Democratic transition

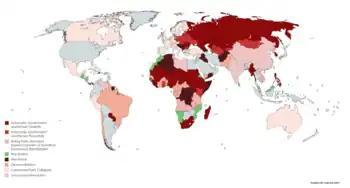
Map showing democratization of countries after the Cold War

A democratic transition describes a phase in a country's political system as a result of an ongoing change from an authoritarian regime to a democratic one. The process is known as democratisation, political changes moving in a democratic direction. Democratization waves have been linked to sudden shifts in the distribution of power among the great powers, which created openings and incentives to introduce sweeping domestic reforms. Although transitional regimes experience more civil unrest, they may be considered stable in a transitional phase for decades at a time. Since the end of the Cold War transitional regimes have become the most common form of government. Scholarly analysis of the decorative nature of democratic institutions concludes that the opposite democratic backsliding (autocratization), a transition to authoritarianism is the most prevalent basis of modern hybrid regimes.